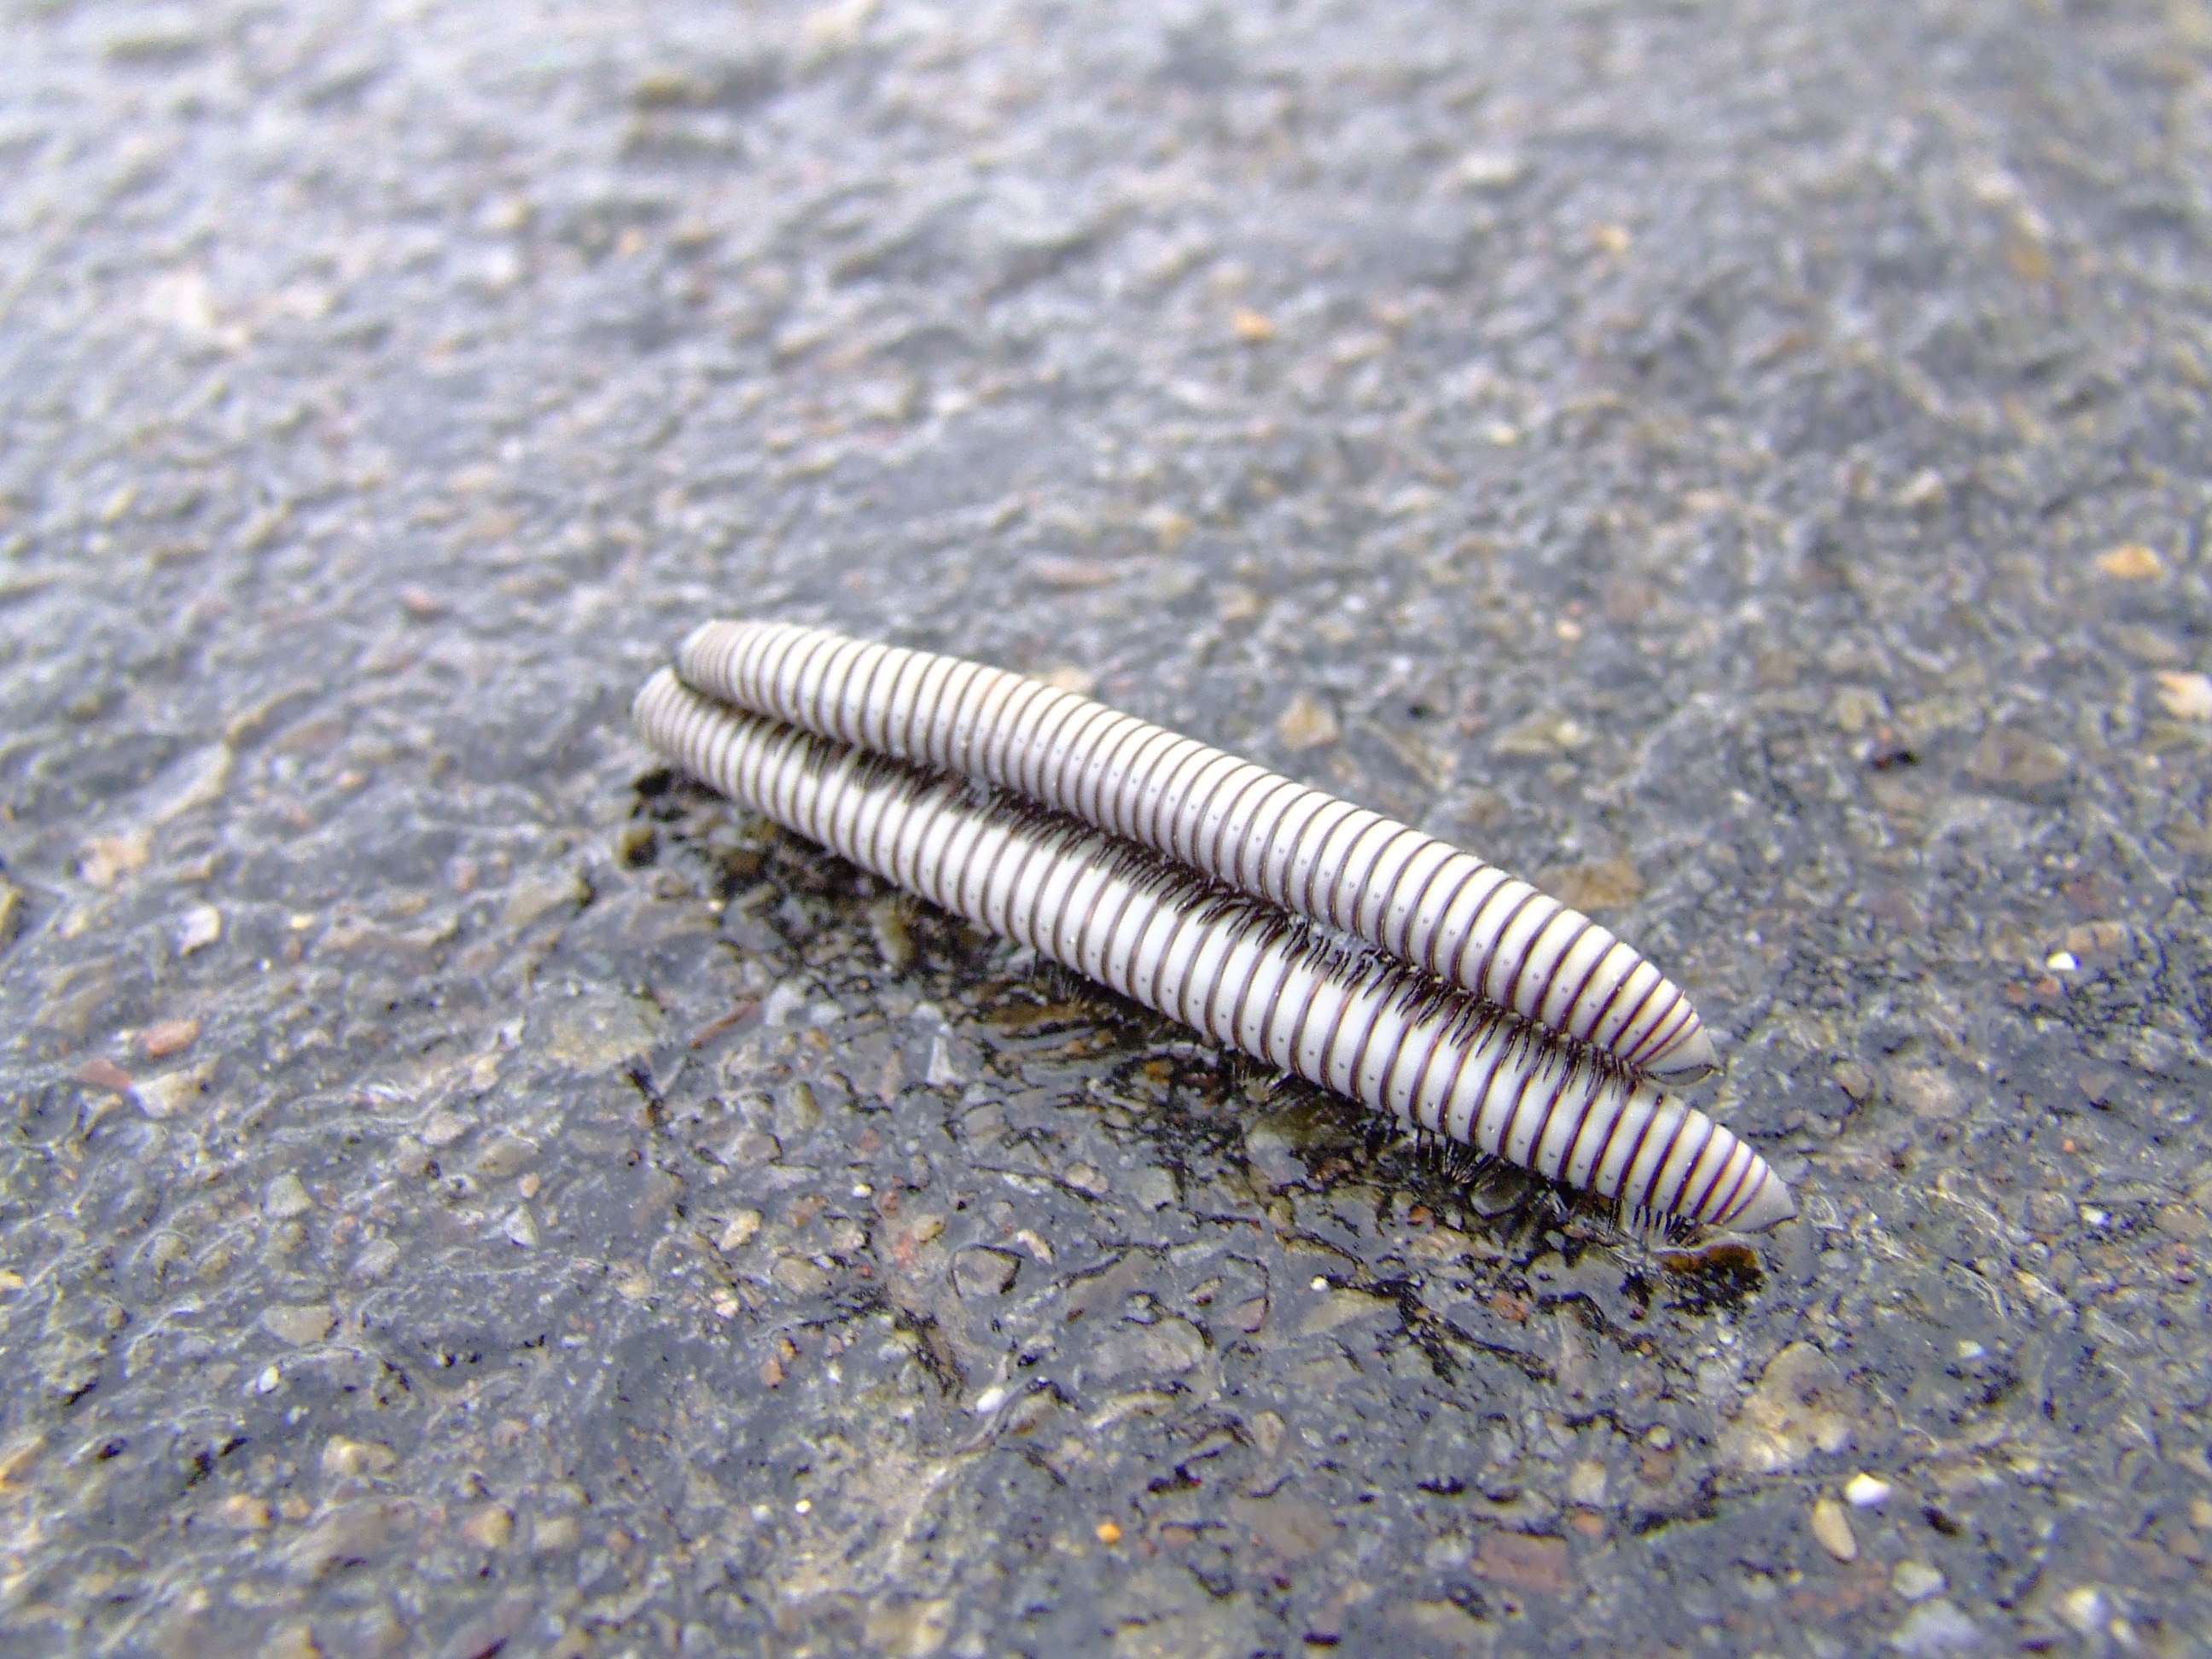
nature, insect, fauna, invertebrate, caterpillar, close up, animals, larva, worms, macro photography, moths and butterflies